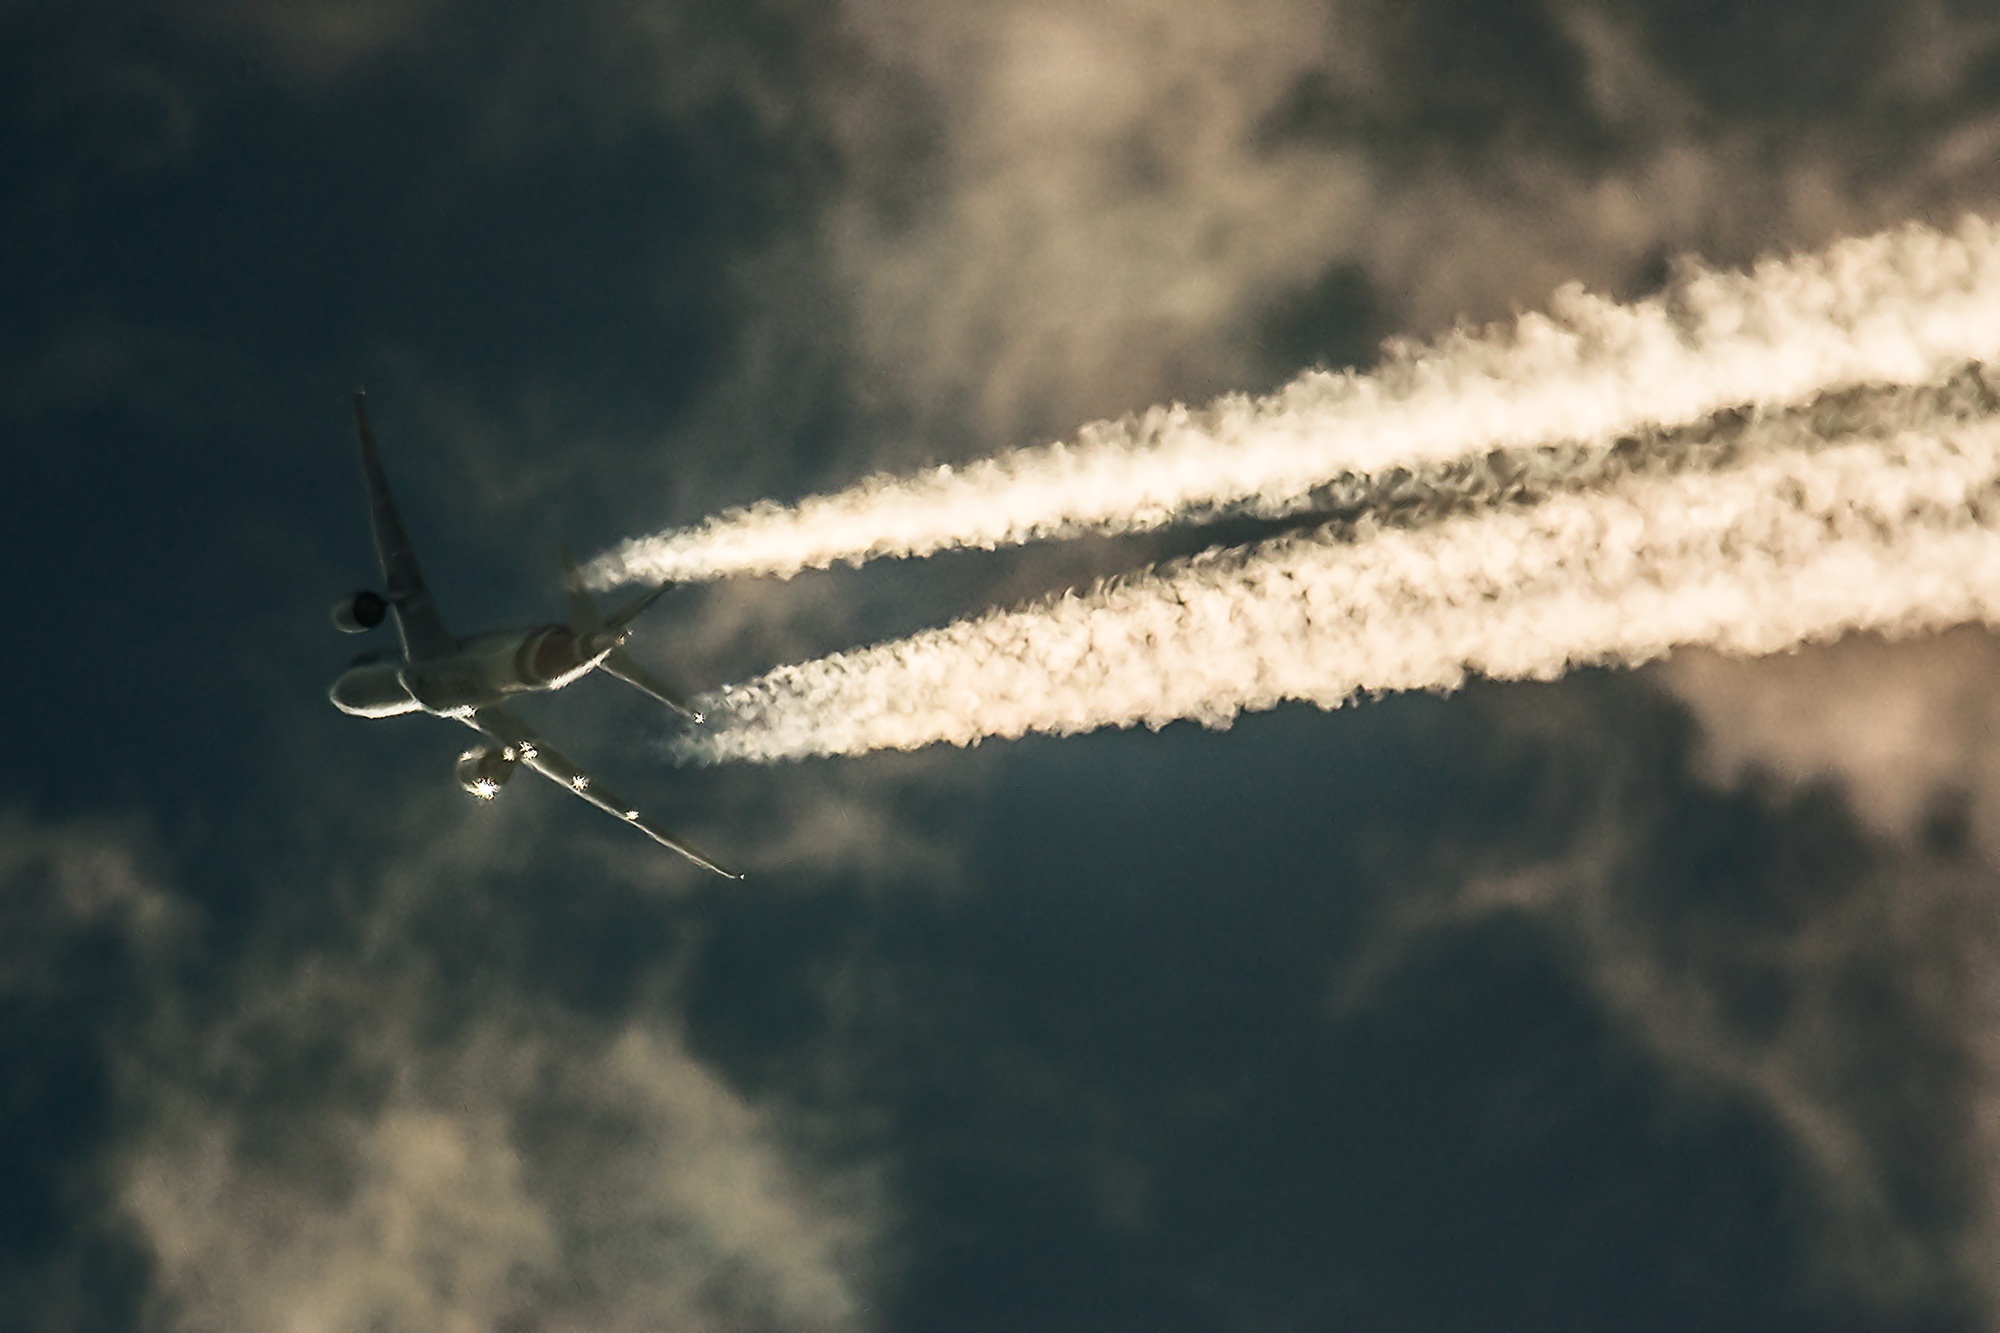
wing, light, cloud, sky, sunlight, airplane, aircraft, vehicle, flight, clouds, alitalia, macro photography, the plane, atmosphere of earth